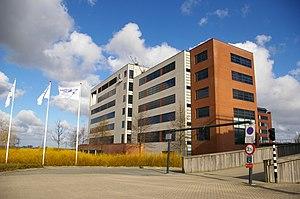
TUI Airlines Nederland, couramment appelé TUI fly et anciennement Arkefly, est une compagnie aérienne néerlandaise. Elle fait partie du plus grand groupe de tourisme au monde, le groupe TUI basé à Hanovre, qui possède de nombreuses autres compagnies aériennes dont Corsair International en France ou TUIfly, TUIfly Nordic, TUI fly Belgium et Thomson Airways.